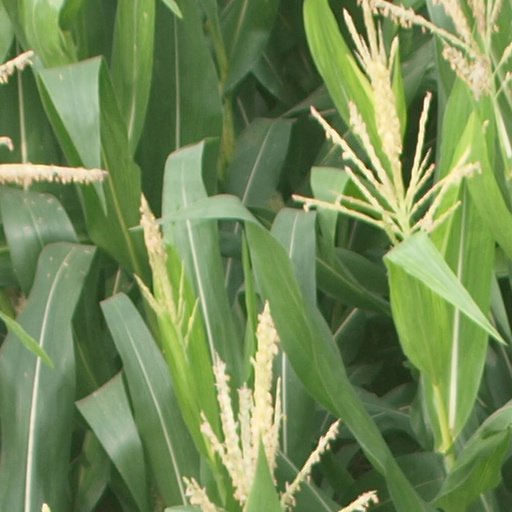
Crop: maize; corn